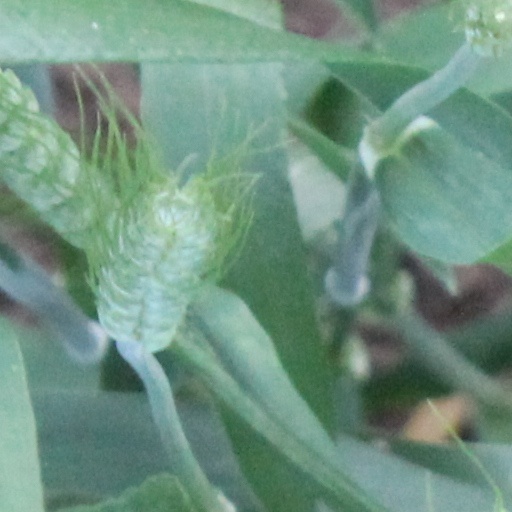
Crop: wheat